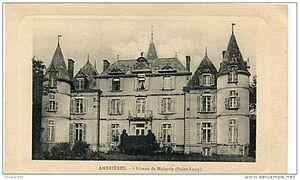
Carte postale avec le château de Malartie (de la famille Malortie) à Saint-Loup-du-Gast, a peu près 1915 ...